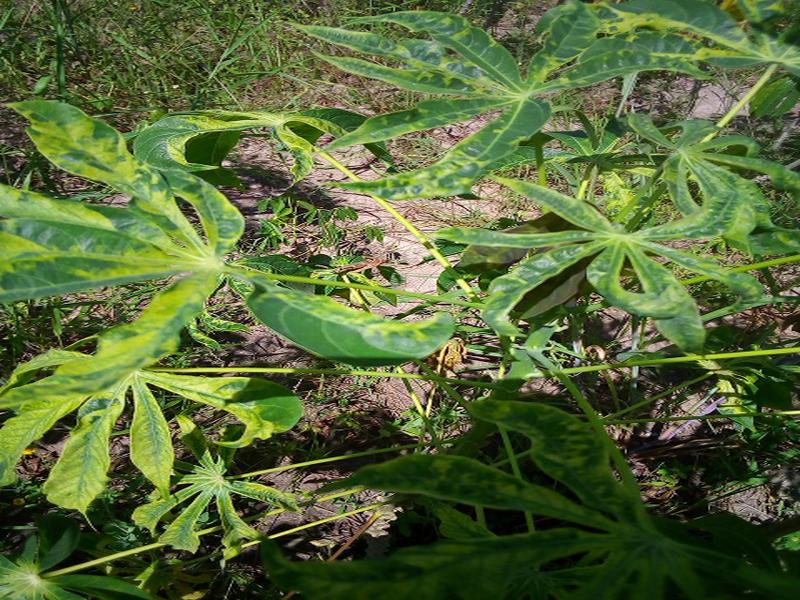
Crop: cassava
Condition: mosaic_disease